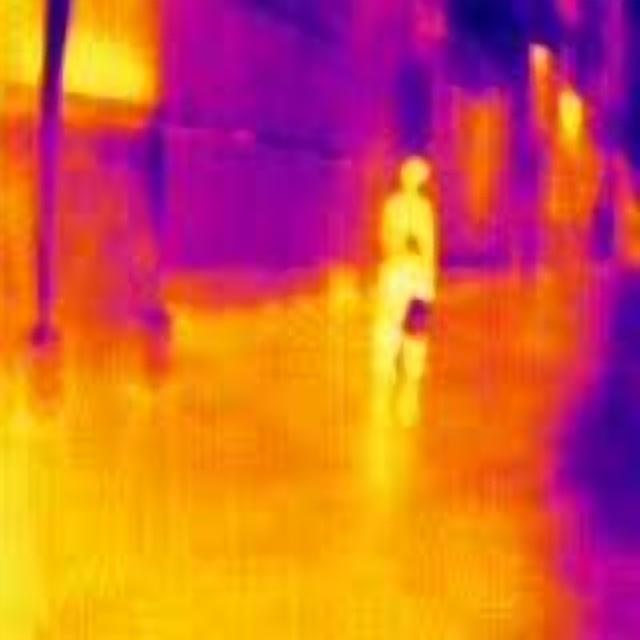
Detected objects:
label: person